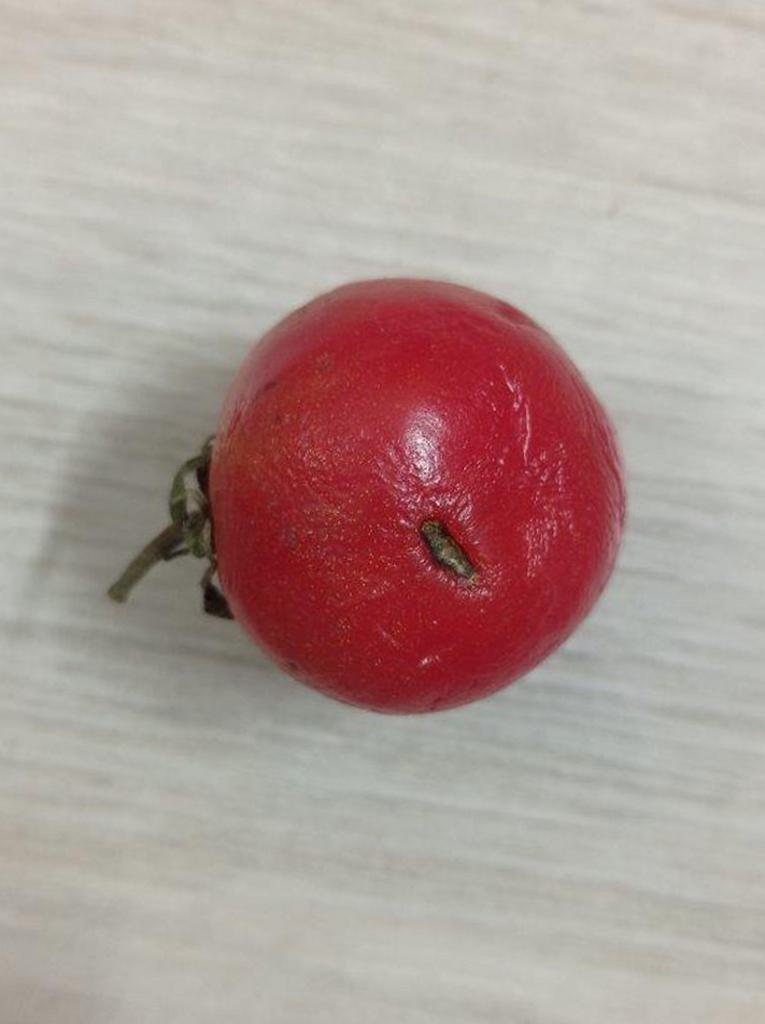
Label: Rotten